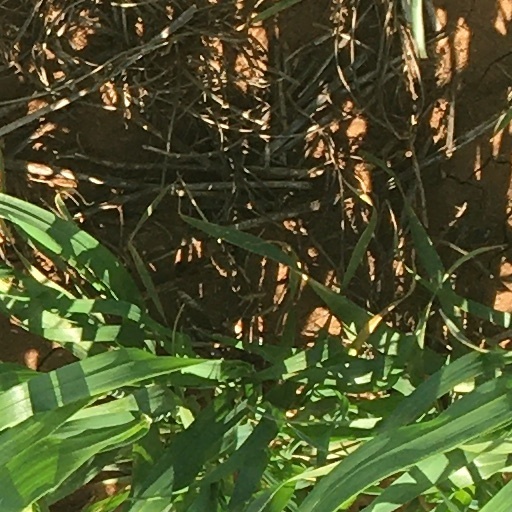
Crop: wheat